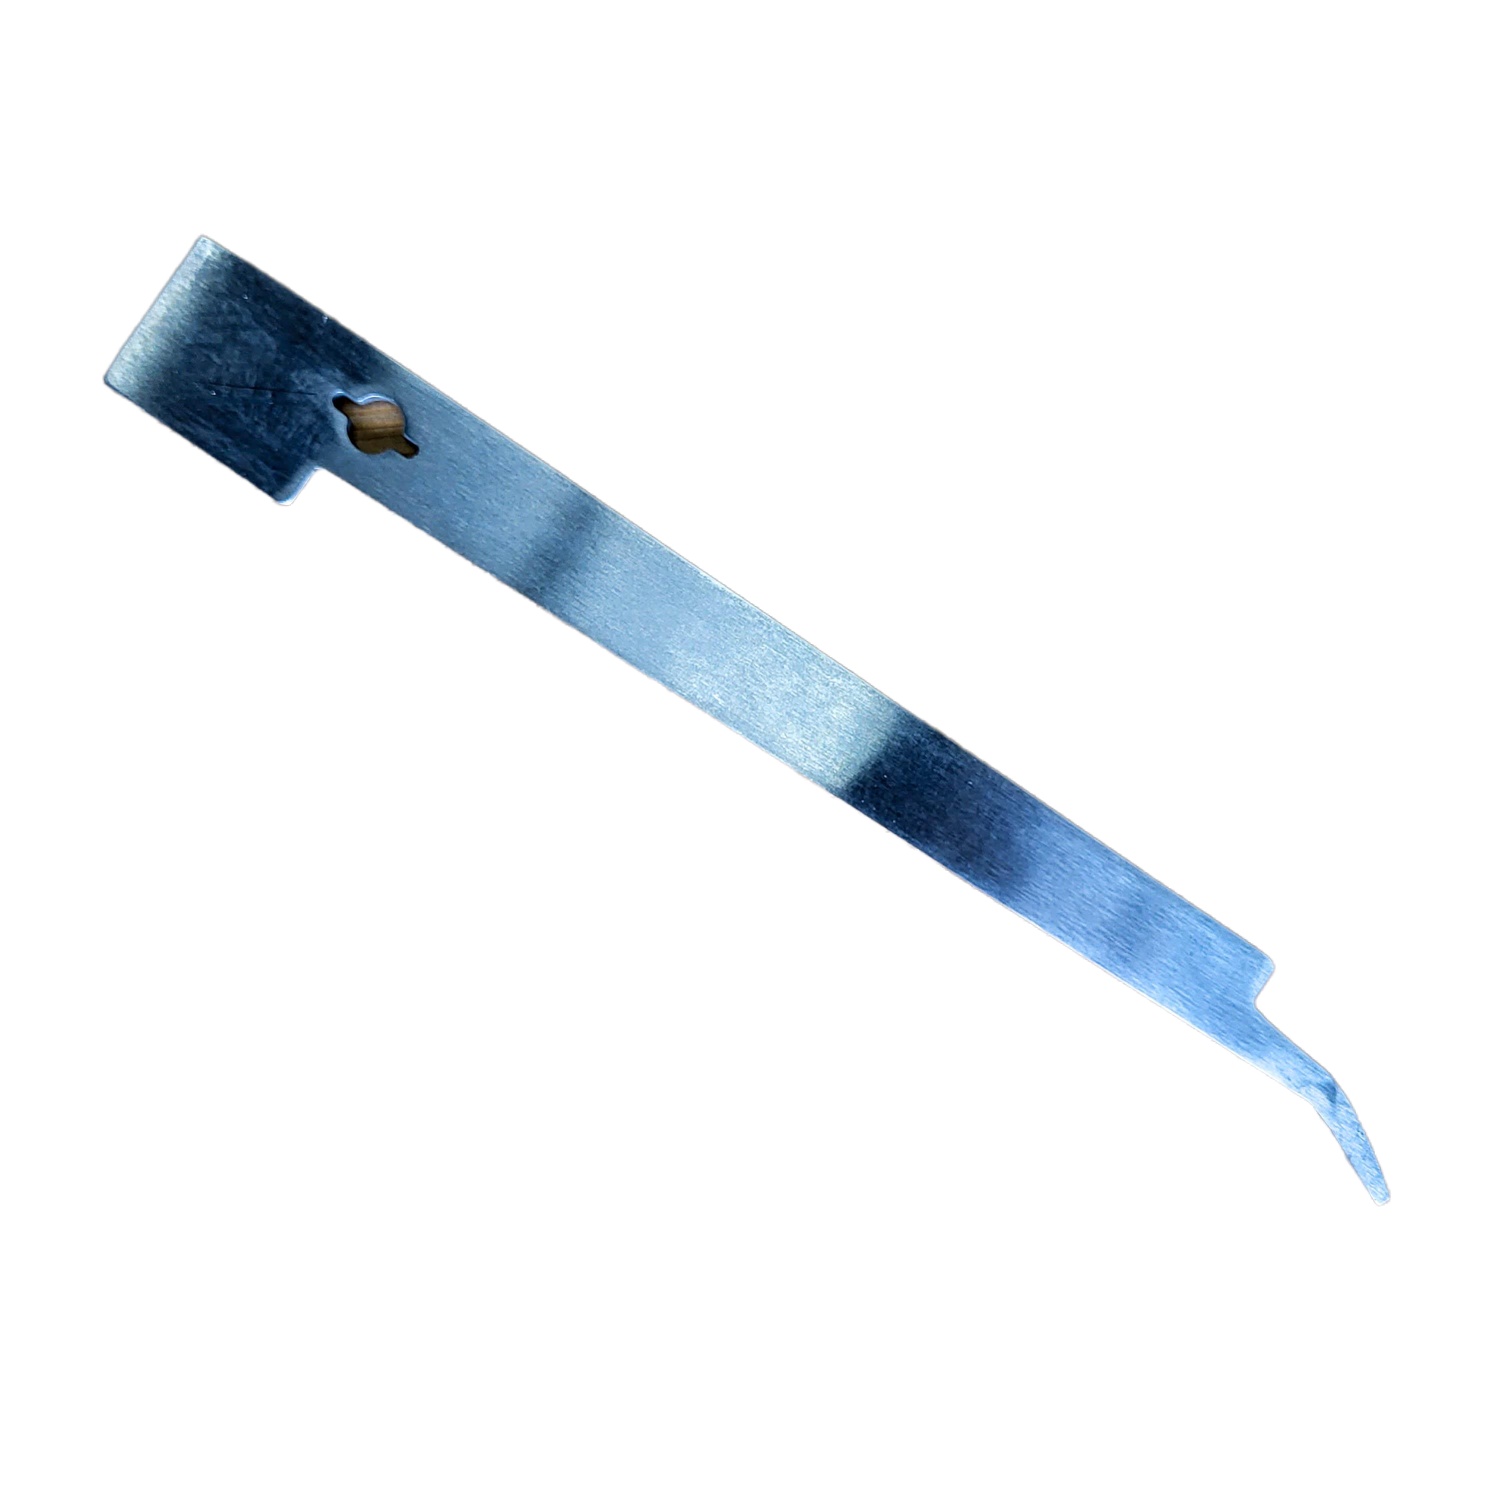
Extra Long J Hook Hive Tool
This is a slightly longer version of our j-hook hive tool with a slightly longer blade and a slightly less angled hook. There is a hive tool for every type of beekeeper in our store and this is just one example. The whole hive tool is 11 1/2 inches long. See our other Beekeeping Hive Tools. See our entire collection of beekeeping Supplies
Brand: Foxhound Bee Company
Category: Hardware > Tools > Pry Bars